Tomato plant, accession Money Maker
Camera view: bottom (45 deg); turntable rotation: 300 degrees
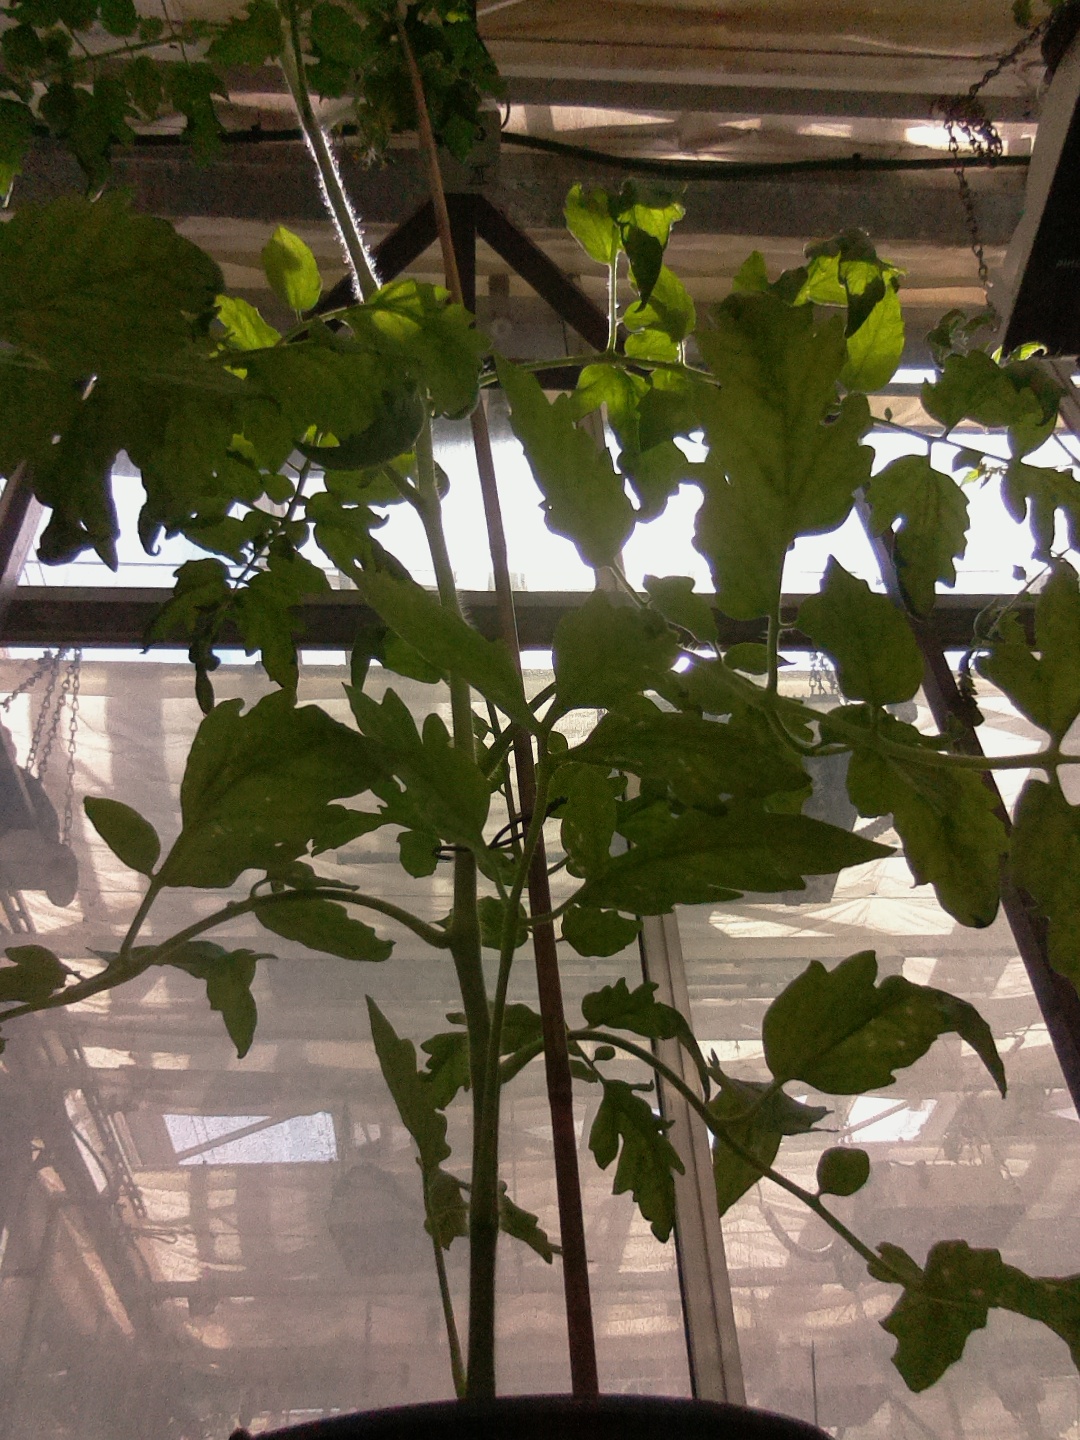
BBCH growth stage 64: 40%-50% of flowers open